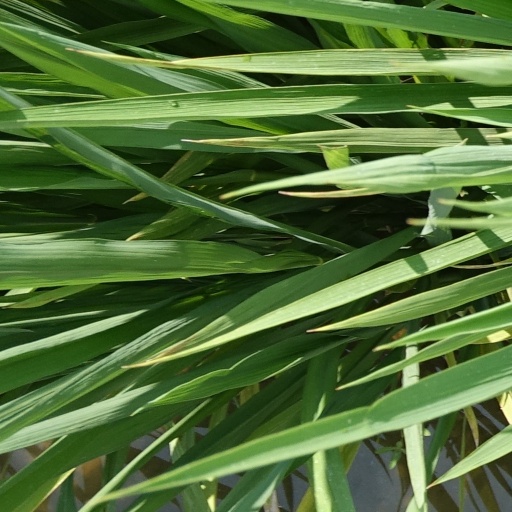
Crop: rice